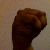
The image shows a hand gesture representing the letter 'M' in Indian Sign Language.